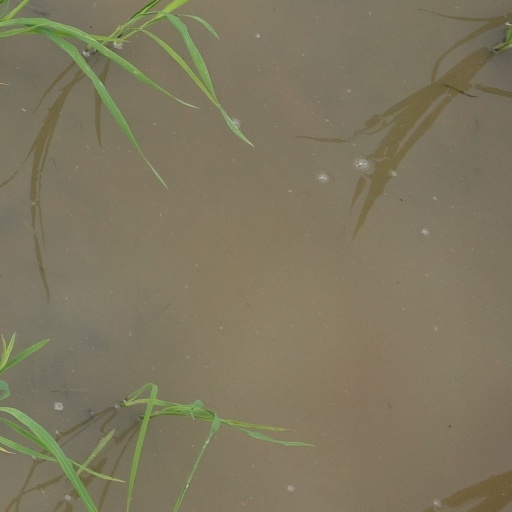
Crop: rice